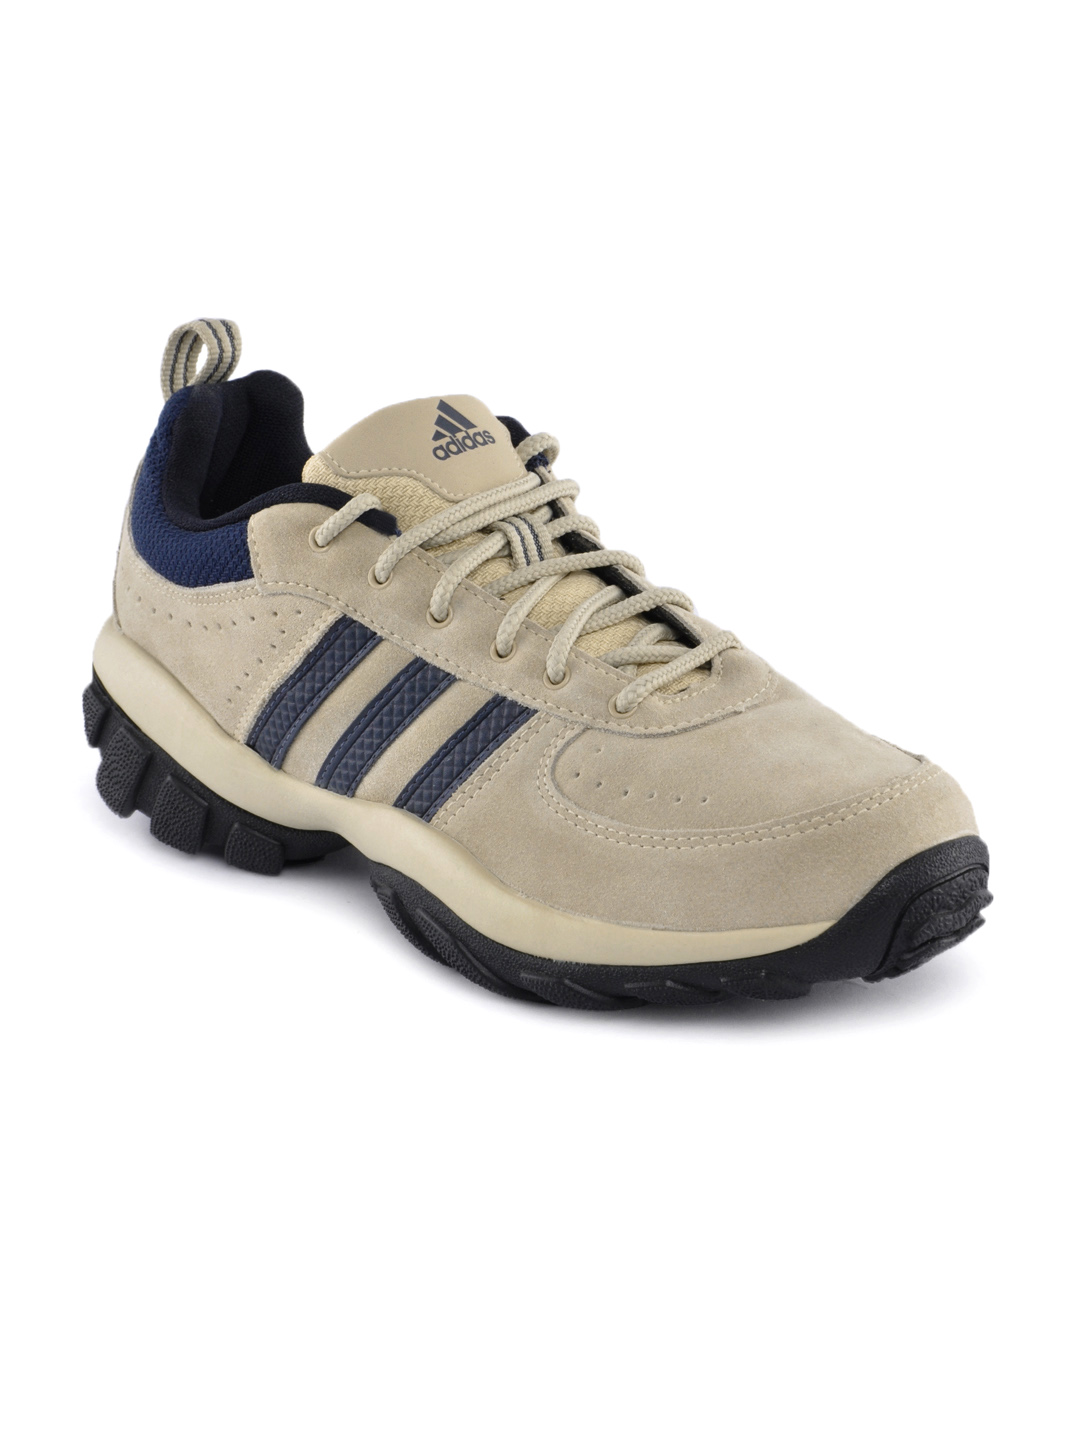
ADIDAS Men Beige Pural Desman Sports Shoes
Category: Footwear / Shoes / Sports Shoes
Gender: Men
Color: Beige
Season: Fall 2011
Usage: Sports